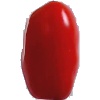
Label: Tomato 2